Stefan Parsons

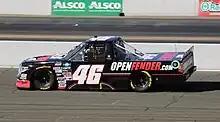
Parsons' No. 46 truck at Sonoma Raceway in 2022

After not running any Truck Series races in 2021, Parsons returned to the series in 2022 in the race at Sonoma as a last-minute replacement driver for G2G Racing. Mason Filippi and Travis McCullough were both scheduled to attempt to make their Truck Series debuts at Sonoma in the team's Nos. 46 and 47 trucks, respectively. However, on June 10, McCullough had to be replaced due to his drug test results not coming in in time for practice. (As it was his first start of the season, he had to take a drug test beforehand.) Parsons was announced as McCullough's replacement in the No. 47 truck for qualifying. However, on June 11, the team decided to move Parsons from the No. 47 and replacing McCullough to the No. 46 and replacing Filippi in qualifying and the race due to Filippi not adjusting to the truck well enough in practice. The No. 47 truck was withdrawn. Parsons then drove the No. 20 for Young's Motorsports in the races at Nashville and Homestead-Miami.